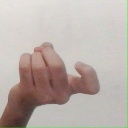
अक्षर: ज